Bud Light Daredevils

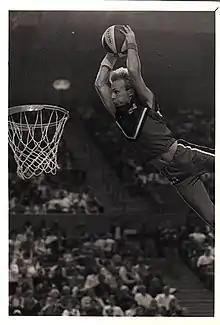
Guy Cobb performing with the Bud Light Daredevils in 1987.

Both Cobb brothers worked for Universal Cheerleaders Association (UCA) during the Summer of 1982 as cheerleading instructors. Ty Cobb had met Mack Hirshberg at UCA's college cheerleading camp the previous Summer. Hirshberg was a cheerleader at the University of South Carolina and had just graduated. In the Summer of 1983 Anheuser-Busch changed the name of their new beer "Budweiser Light" to "Bud Light". Mack Hirshberg joined the group for the 1984-85 premiere season and the team's name was changed from The Dixie Daredevils to The Bud Light Daredevils.